Peruvian corn

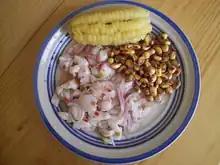
"Toyo" (shark) ceviche from Peru with choclo and cancha

In Peru, choclo is commonly served as an accompaniment to dishes such as ceviche, and its toasted, salted form, similar to corn nuts, are customarily given free to restaurant patrons upon being seated. Full ears of choclo are also a popular street food in Peru and other Andean countries, typically served with a slice of cheese as choclo con queso.